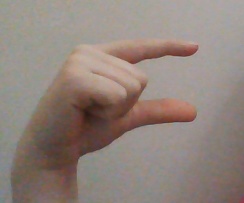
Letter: dal